Højbro Plads 15

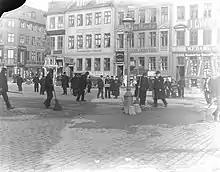
The building ona photograph by Frederik Riise, 1899.

The composer Emil Horneman (1809-1870) was a resident in the building in 1850-51. With the introduction of house numbering by street in Copenhagen in 1859 (as opposed to the old cadastral lot numbering by quarter), No. 44 became Højbro Plads 15.